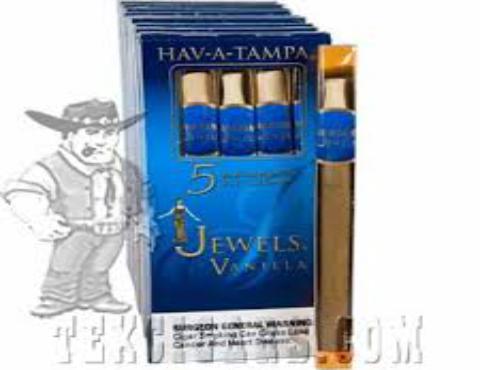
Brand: Hav-A-Tampa
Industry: Food